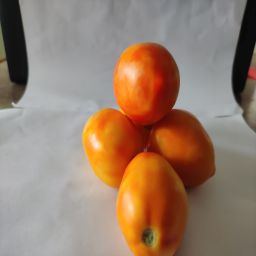
Crop: Tomato
Quality: Ripe